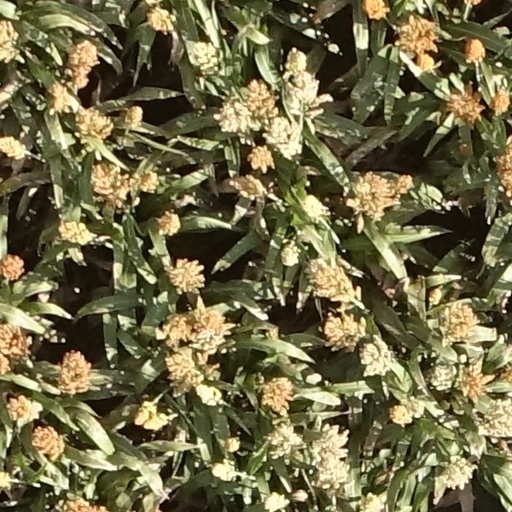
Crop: sorghum